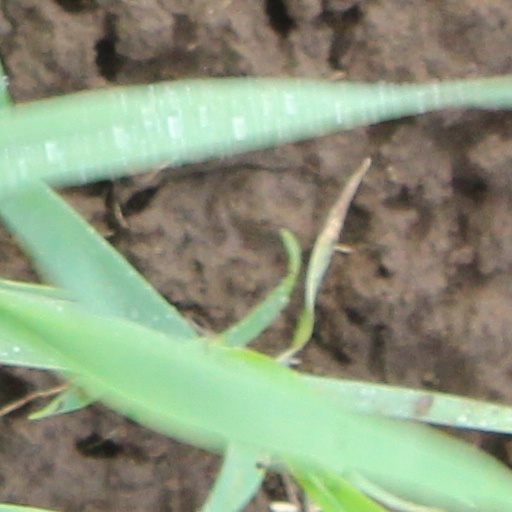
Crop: wheat